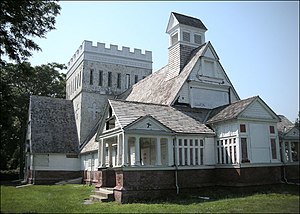
Carpenter Gothic / Galleri / Kirker, synagoger etc
Carpenter Gothic er stilbetegnelse for en type nordamerikansk arkitektur der anvender gotiske stilelementer til træbygninger og trækonstruktioner udført af almindelige hustømrere. Den store mængde tømmer der findes i Nordamerika og den tømrerbyggede landlige arkitektur der er baseret herpå, gjorde pittoresk improvisation over gotiske stilelementer nærliggende. Carpenter Gothic improviserer over elementer der var udført i sten i den oprindelige gotiske arkitektur eller i mere akademisk nygotik.